Dart (commercial vehicle)

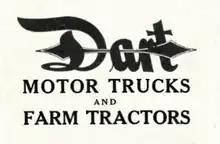
Dart Logo (ca. 1918-1924)

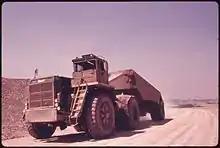
Dart bottom-dump tractor-trailer (1970)

Dart was a manufacturer of commercial vehicles in Waterloo, Iowa, that was established around 1910.